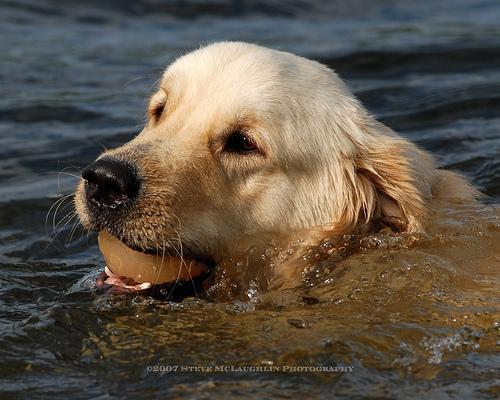
golden_retriever